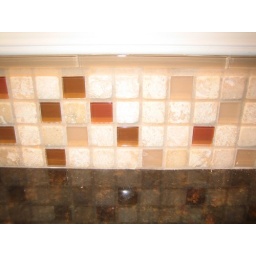
stone and glass mosaic under sink windowsill